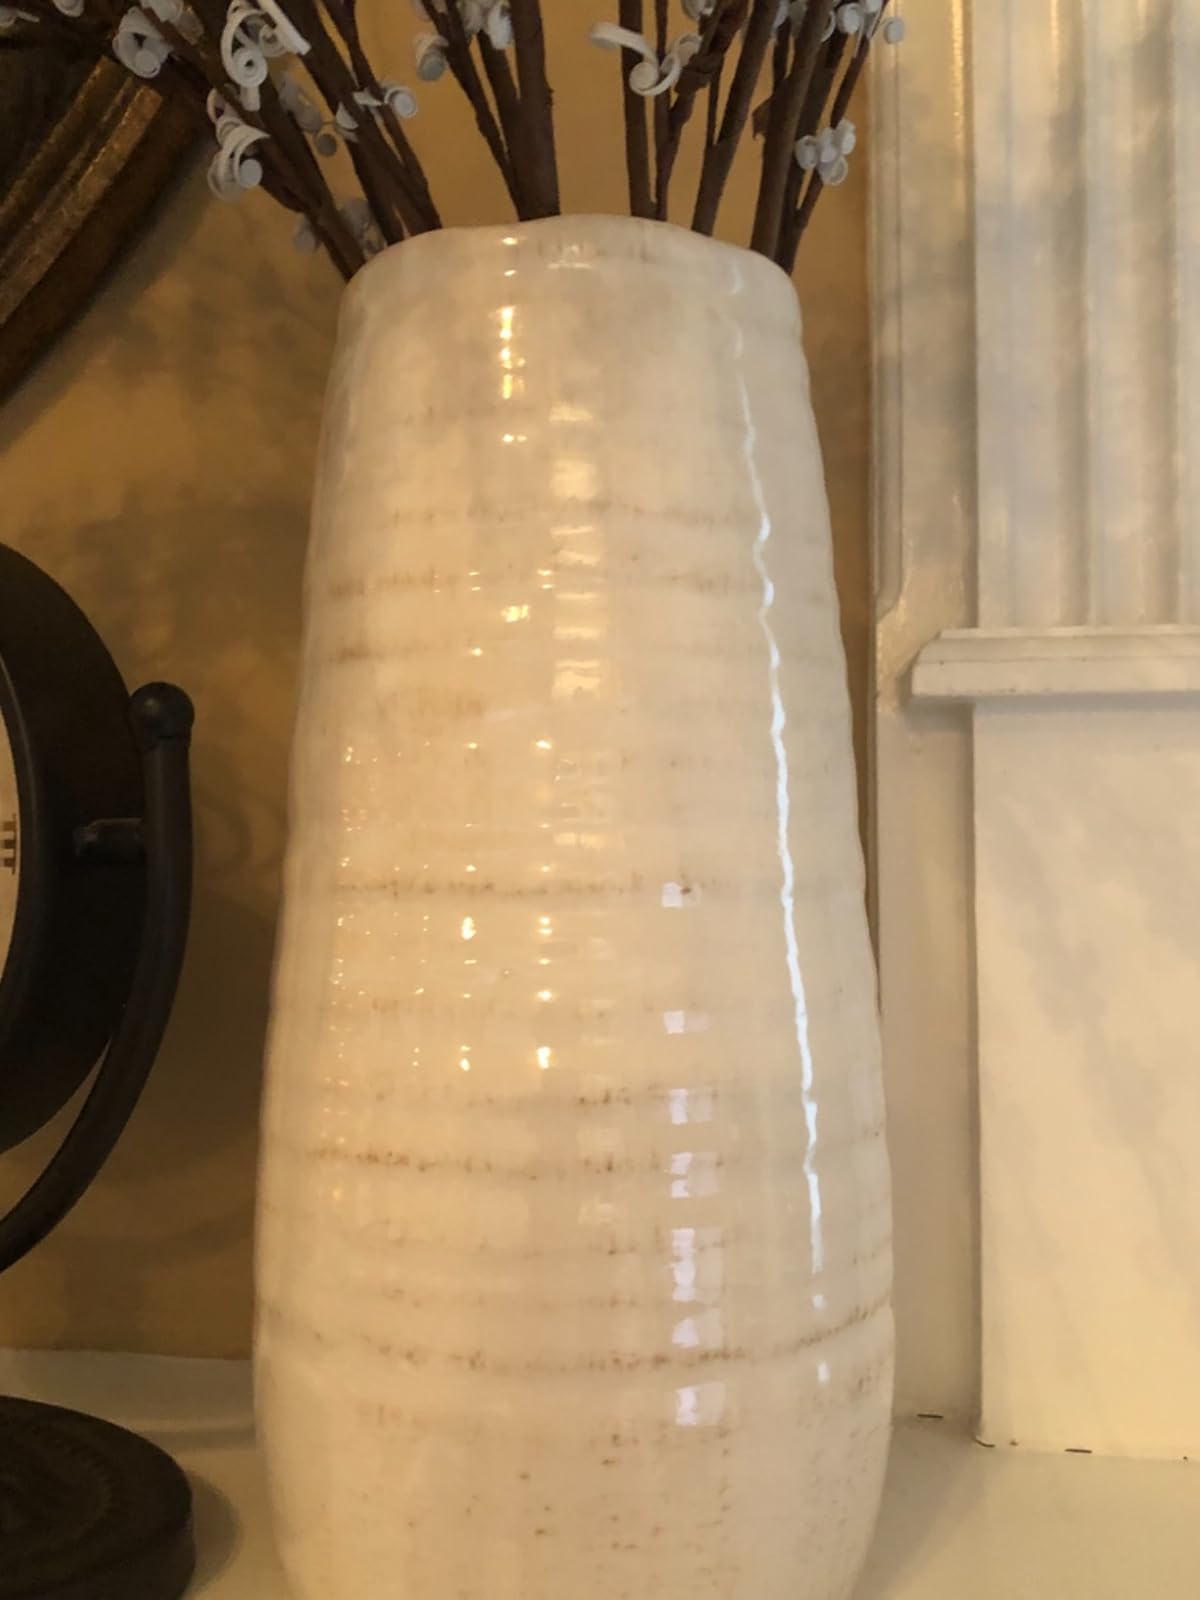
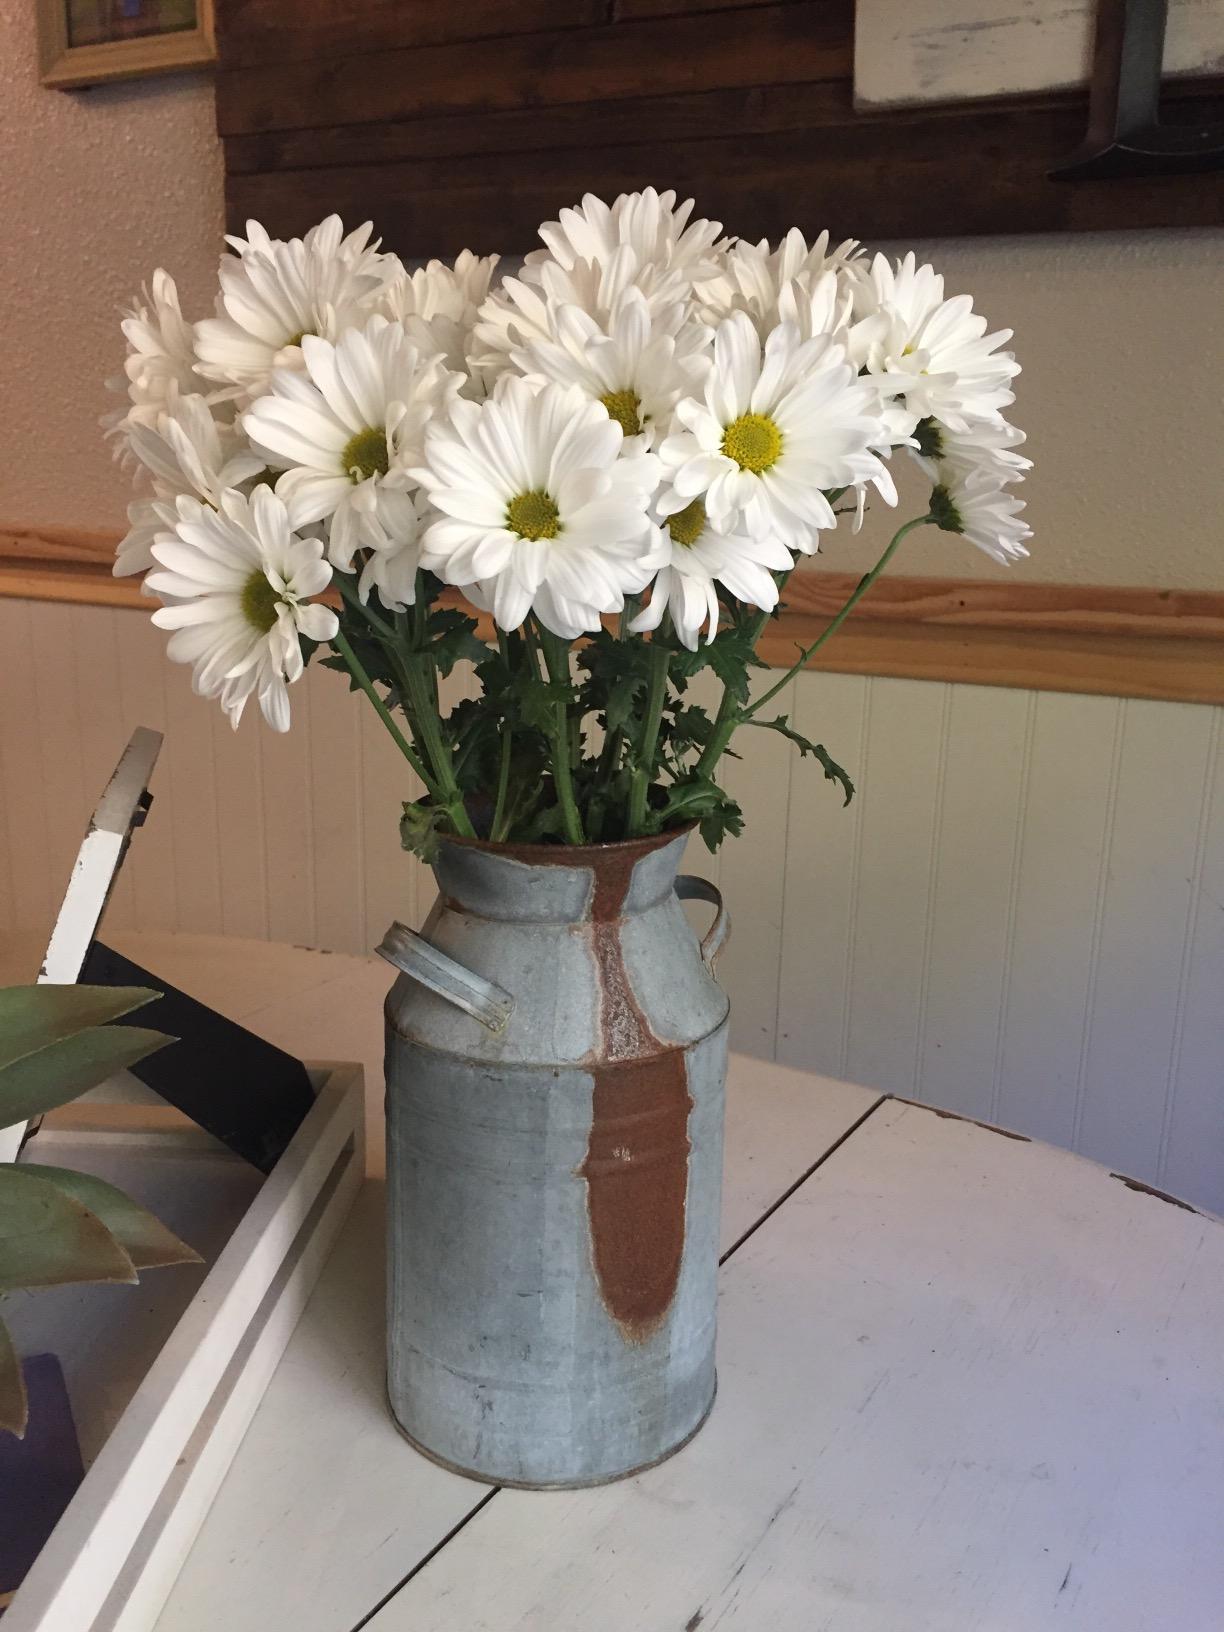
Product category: vase
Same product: no